Julianne Côté

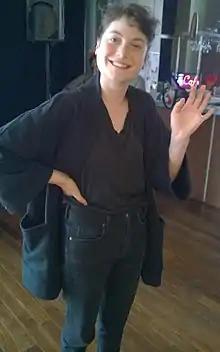
Côte in 2017

Julianne Côté (born May 7, 1990) is a Canadian film and television actress, best known for her Canadian Screen Award-nominated performance in the 2014 film "You're Sleeping Nicole (Tu dors Nicole)".